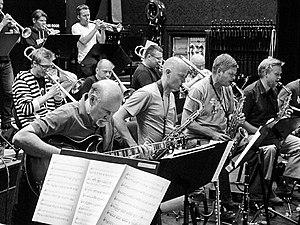
John Scofield / Galleri
John Scofield er en amerikansk jazz-guitarist.